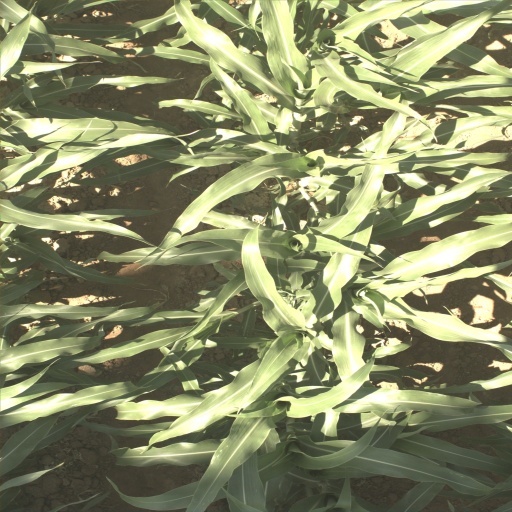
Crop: sorghum